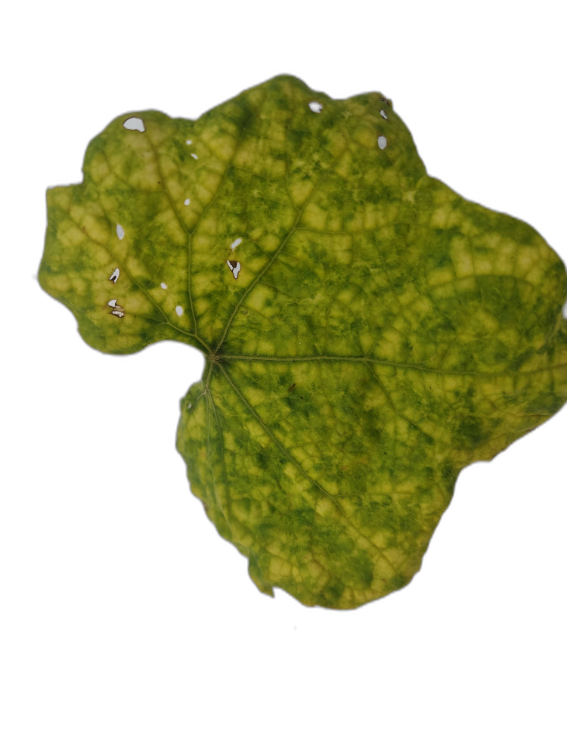
Crop: Zucchini
Label: Yellow_Mosaic_Virus